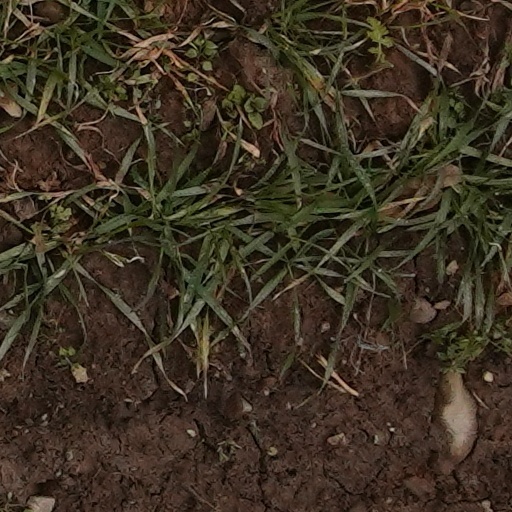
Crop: wheat